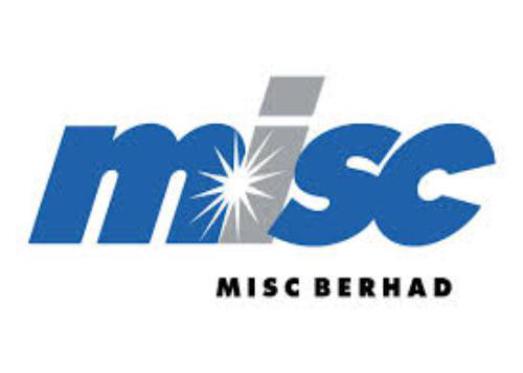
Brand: misc berhad
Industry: Transportation